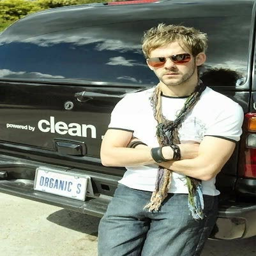
the thin scarf accompanied by shades and a car .